Warren Hull House

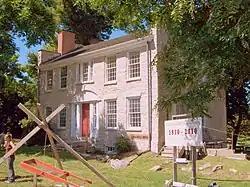
Warren Hull House, August 2010

Warren Hull House is a historic home located at Lancaster in Erie County, New York. It was built about 1810 by Warren Hull, one of Erie County's earliest pioneers. It is in the Federal style and includes the family burial plot in the rear of the property. It is the oldest stone house in western New York and is currently owned by the Hull Family home association.